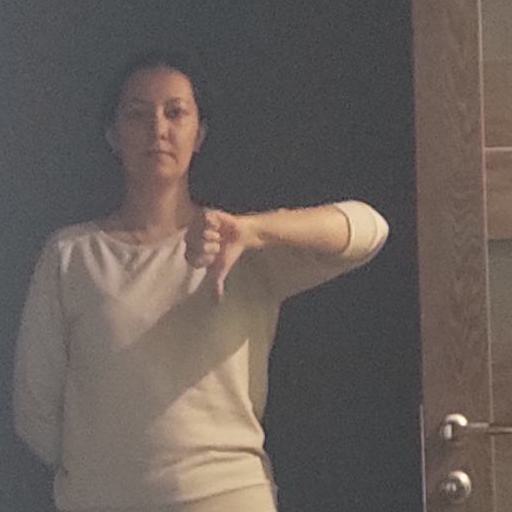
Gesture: dislike